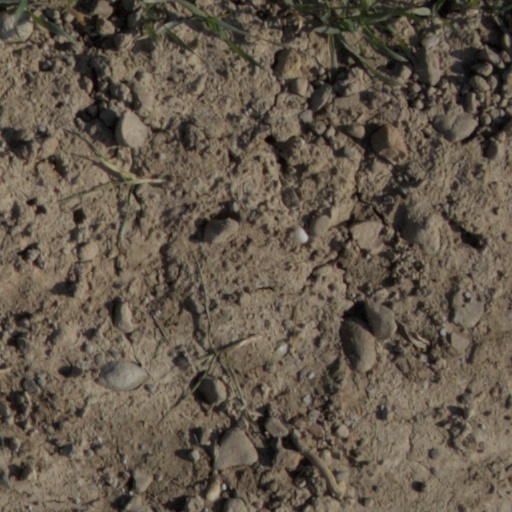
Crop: wheat